Factorial experiment

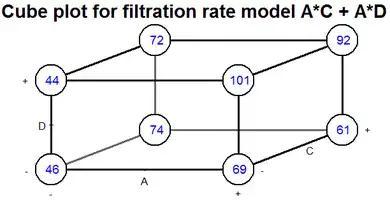

The best filtration rate is seen when A and D are at the high level, and C is at the low level. This result also satisfies the objective of reducing formaldehyde (factor C). Because B does not appear to be important, it can be dropped from the model. Performing the ANOVA using factors A, C, and D, and the interaction terms A:C and A:D, gives the result shown in the following table, in which all the terms are significant (p-value < 0.05).